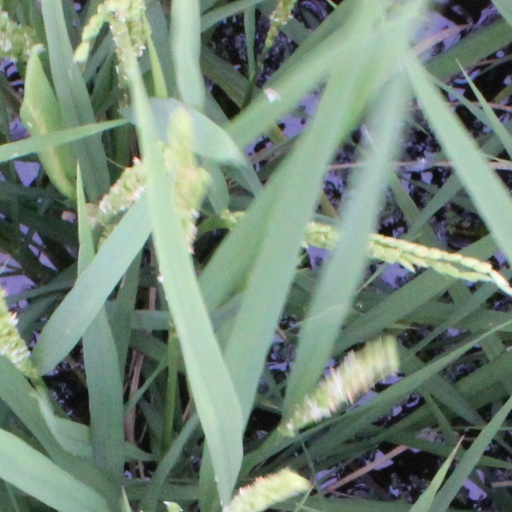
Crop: rice